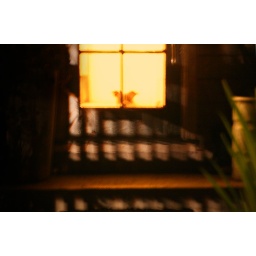
a car swept around the corner, making fence shadows while I was skulking around in my yard